Pink Martini

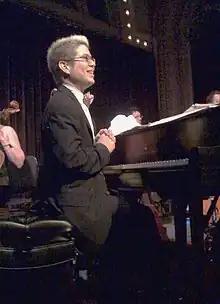
Thomas M. Lauderdale performing with Pink Martini at the Crystal Ballroom (Portland, Oregon) in 2008

Other appearances include the grand opening of the Los Angeles Philharmonic's Frank Gehry-designed Walt Disney Concert Hall, with return sold-out engagements for New Year's Eve 2003, 2004, 2008 and 2011; two sold-out concerts at Carnegie Hall; the opening party of the remodeled Museum of Modern Art in New York City; the Governor's Ball at the 80th Annual Academy Awards in 2008; the opening of the 2008 Sydney Festival in Australia; two sold-out concerts at Paris' legendary L'Olympia Theatre in 2011; and Paris' fashion house Lanvin's 10-year anniversary celebration for designer Alber Elbaz in 2012. In its twentieth year, Pink Martini was inducted into both the Hollywood Bowl Hall of Fame and the Oregon Music Hall of Fame. Pink Martini performed with the Eugene Ballet in 2006 and 2018.